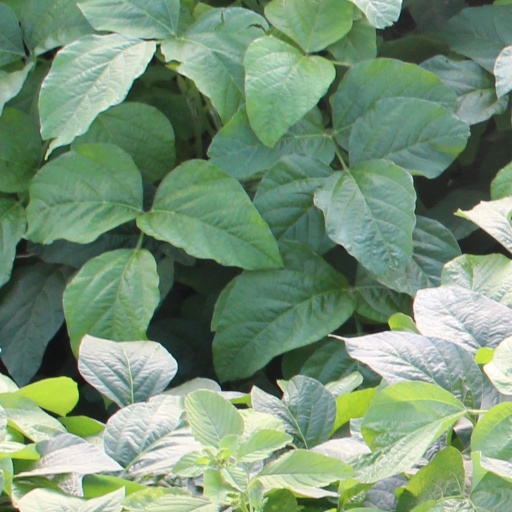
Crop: soybean